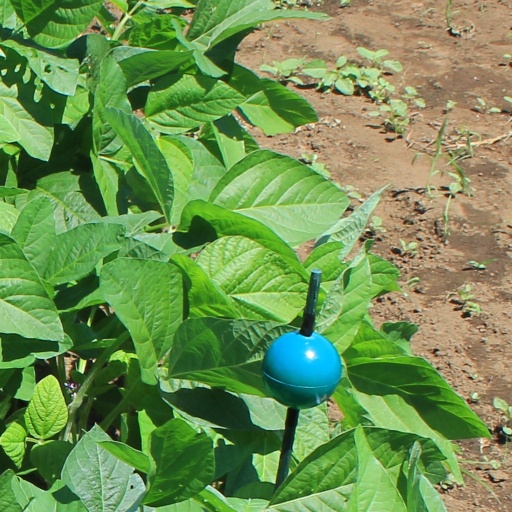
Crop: soybean